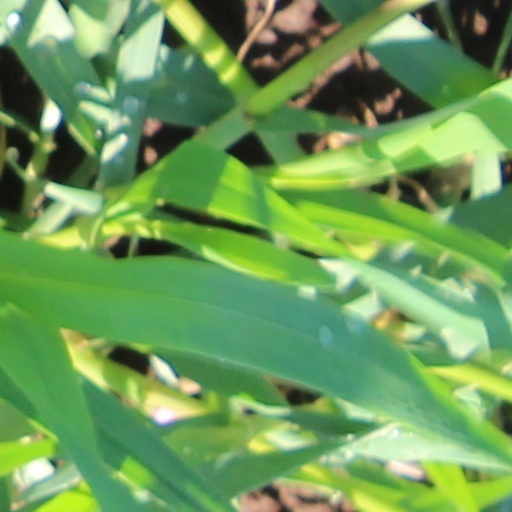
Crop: wheat